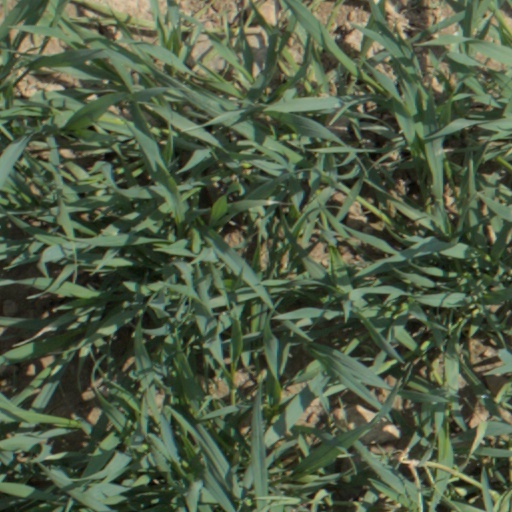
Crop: wheat